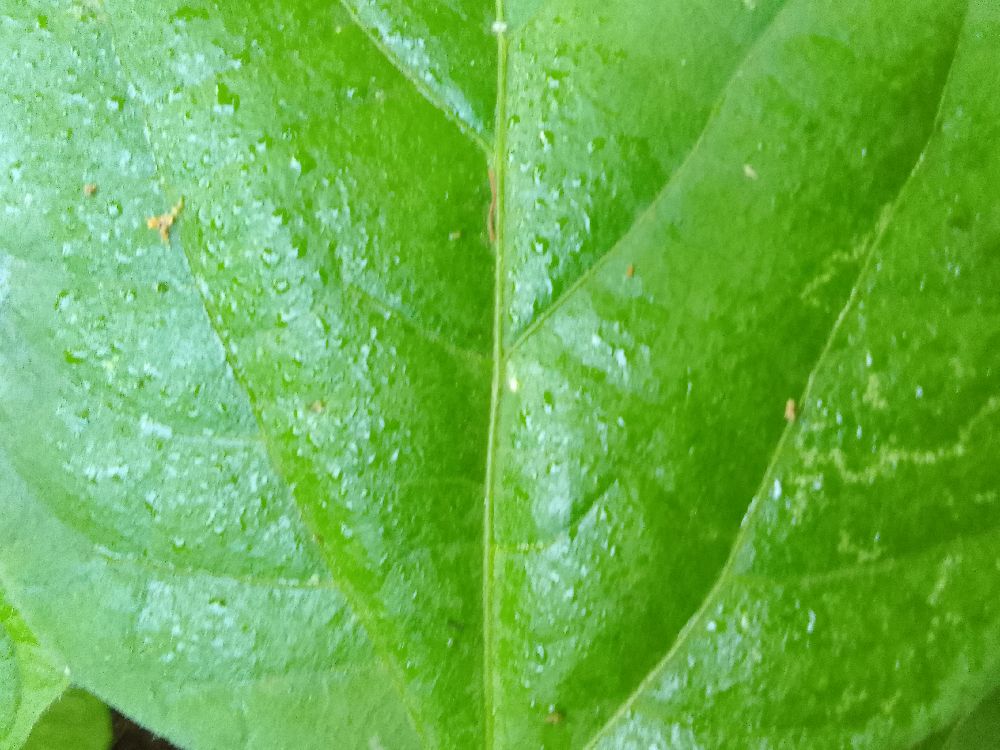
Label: healthy